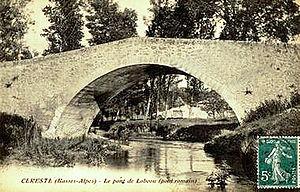
Le Pont Romain de Céreste
Céreste est une commune française située dans le département des Alpes-de-Haute-Provence, en région Provence-Alpes-Côte d'Azur.
Le pont romain de la Baou est un pont situé à Céreste, sur l'Encrême, en France.
L'Encrême est une rivière française dans le département des Alpes-de-Haute-Provence, en région Provence-Alpes-Côte d'Azur, entre le Luberon et les Monts de Vaucluse, et un affluent gauche du Coulon, donc un sous-affluent du Rhône par la Durance.